Martha D. Lincoln

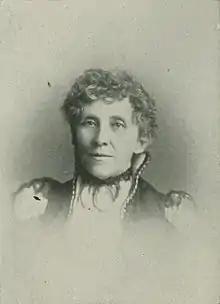
"A Woman of the Century"

Martha D. Lincoln (1838 – October 6, 1911) was an American author and journalist of the long nineteenth century, widely known by her pen name, Bessie Beech. In 1882, she co-founded the Woman's National Press Association, which was the first chartered woman's press organization in the world. She was its first secretary, and served the organization eight years as president.